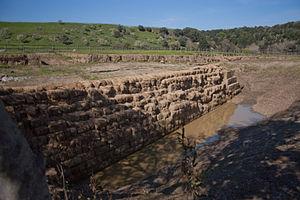
La dodécapole étrusque est l'ensemble des douze cités-États étrusques qui, selon la tradition, en Étrurie, formaient une alliance fort lâche de nature religieuse que les historiens appellent la ligue, la confédération ou encore la fédération étrusque.
La conquête romaine de l'Étrurie correspond à l'expansion romaine en Étrurie et à la soumission des cités étrusques dans la première moitié du IIIᵉ siècle av. J.-C.